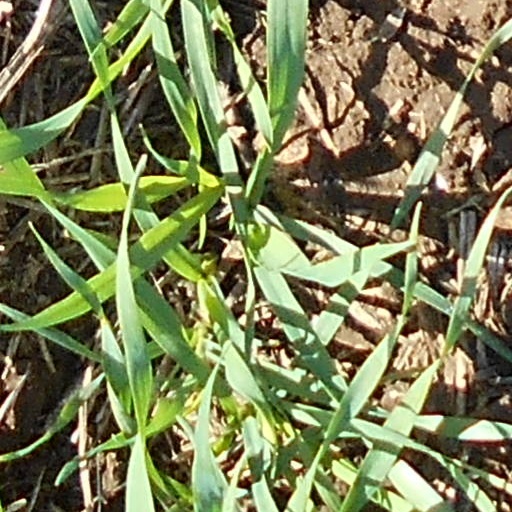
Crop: wheat